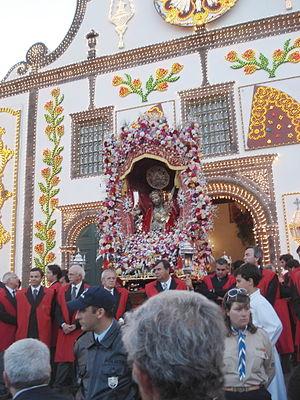
São Miguel est la plus grande île de l'archipel portugais des Açores et la plus peuplée.
Une procession religieuse est un cortège de fidèles qui dans l’accomplissement d’un acte rituel et religieux, défilent solennellement d’un lieu à un autre, tout en priant, chantant ou accomplissant d’autres actes de dévotions. La procession est expression symbolique du pèlerinage de la vie qui est fait en compagnie de Dieu. Cet article traite des processions dans le catholicisme. Il en existe également dans l'orthodoxie et dans le bouddhisme.